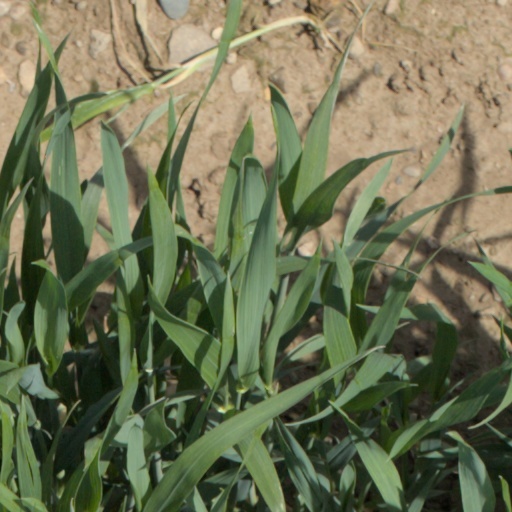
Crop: wheat